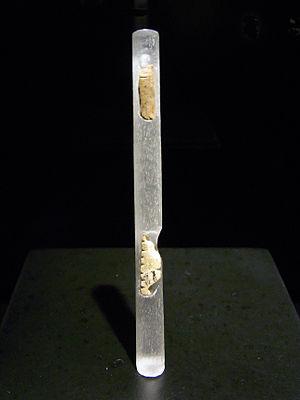
La grotte de Vogelherd, formée de roches karstiques, est localisée près de la ville de Niederstotzingen au sein de la vallée de la Lone dans le Land du Bade-Wurtemberg, en Allemagne.